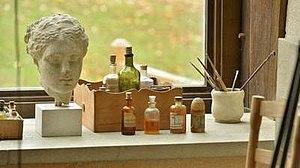
Buste du prince Albert réalisé par la reine Élisabeth en 1938.
Élisabeth Gabrielle Valérie Marie de Wittelsbach, duchesse en Bavière, née le 25 juillet 1876 à Possenhofen en Bavière et morte le 23 novembre 1965 à Laeken, est issue de la branche cadette de la maison de Wittelsbach.